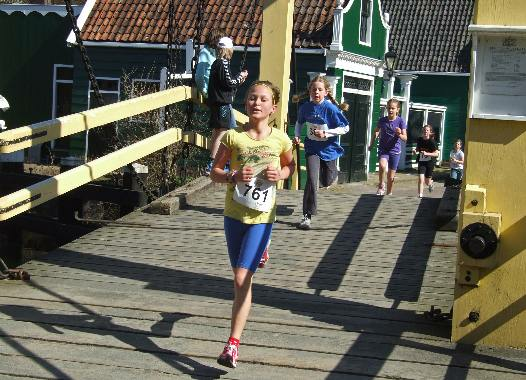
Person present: Yes